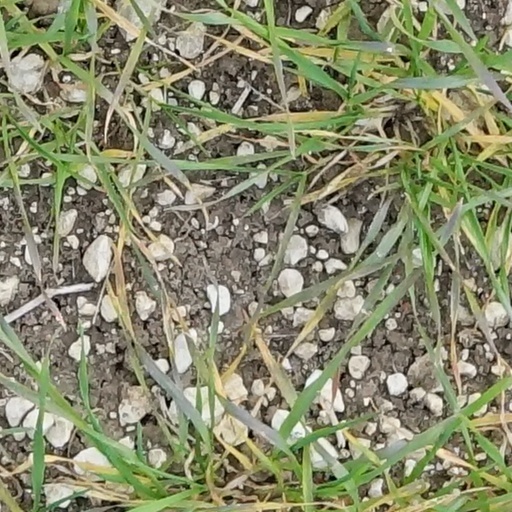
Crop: wheat